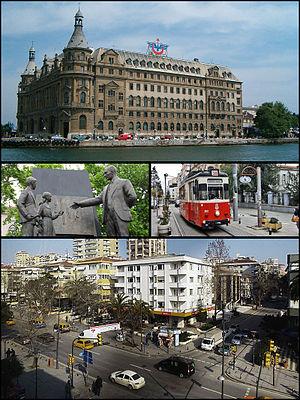
Kadıköy est un district urbain et centre culturel de la rive asiatique de la ville d'Istanbul en Turquie. Il est bordé au sud par la mer de Marmara et est adjacent aux districts d'Üsküdar, d'Ataşehir et de Maltepe.